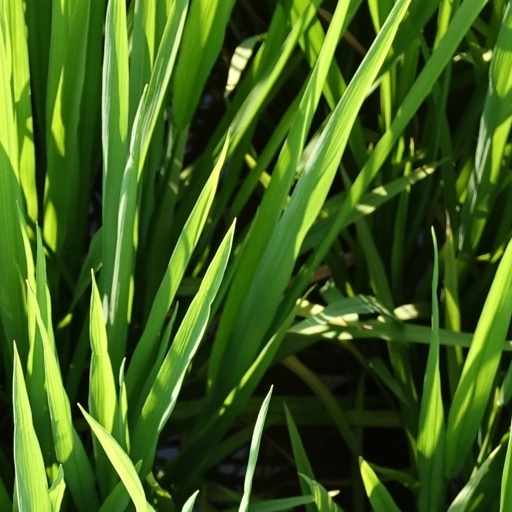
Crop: rice